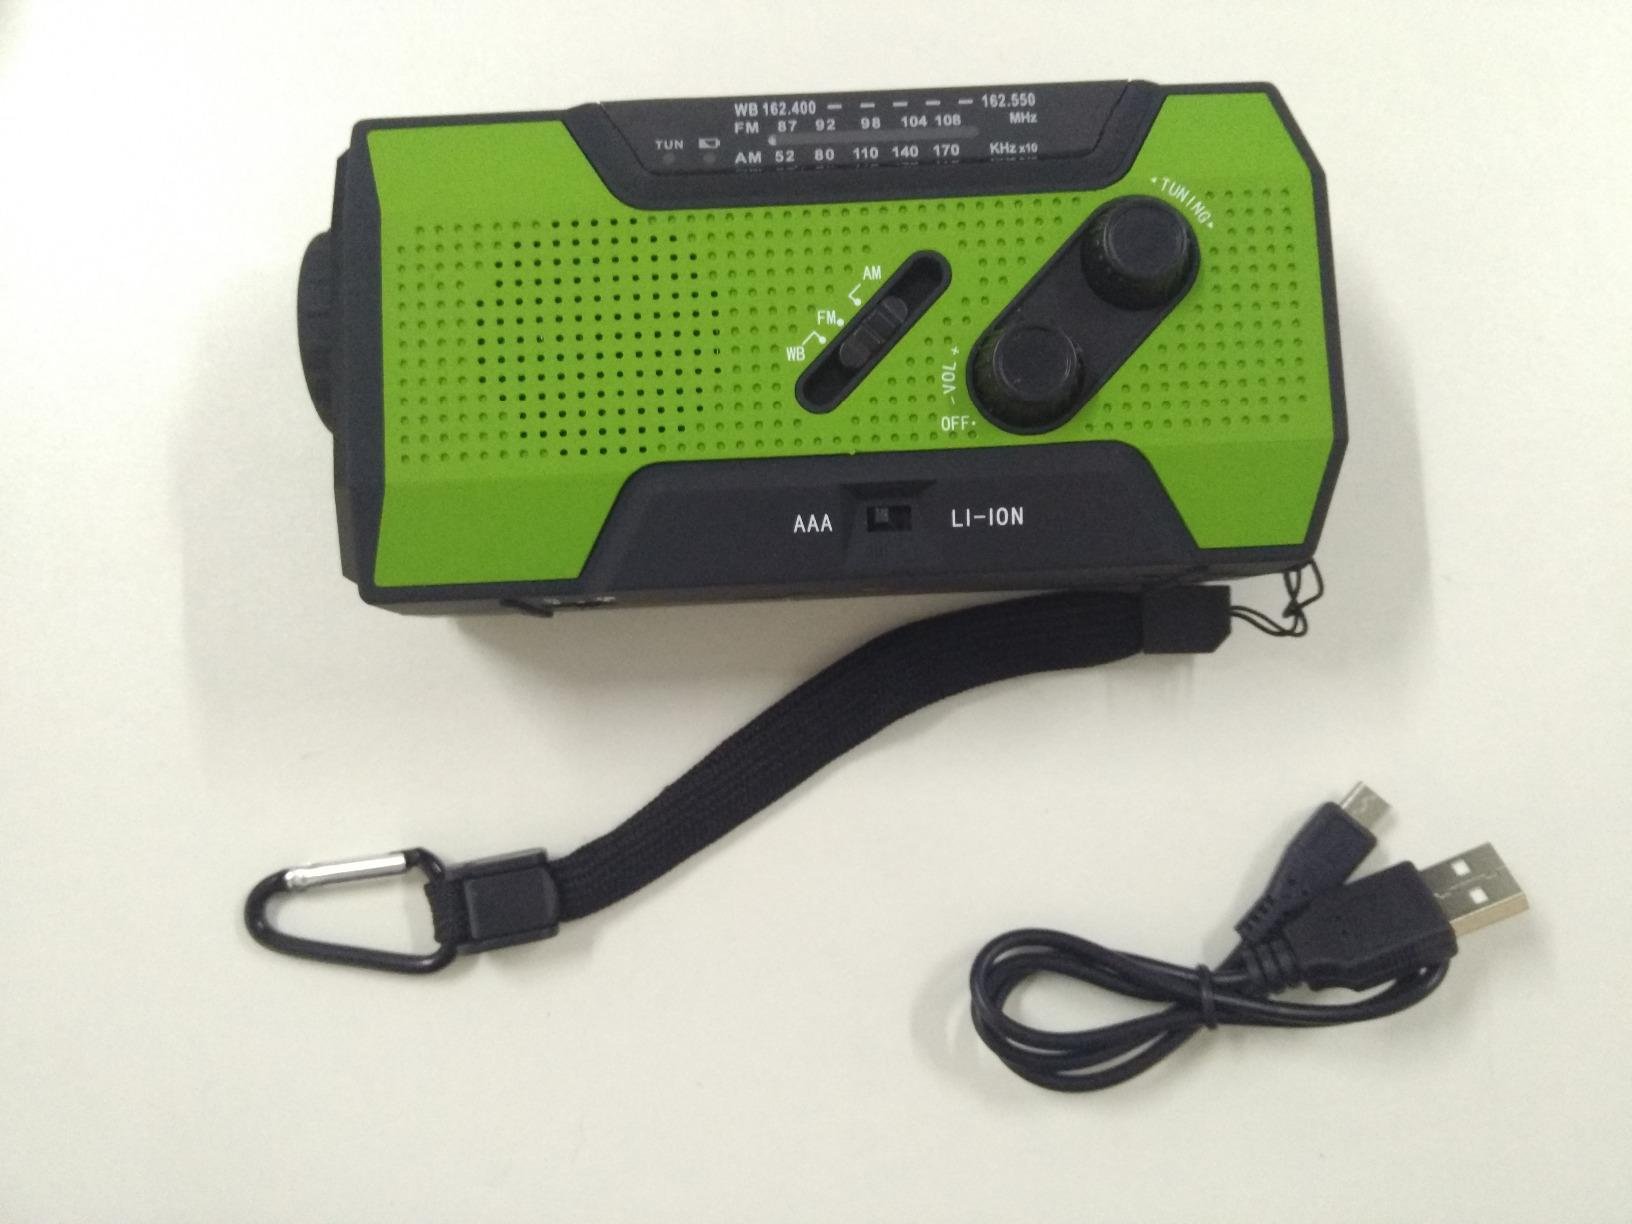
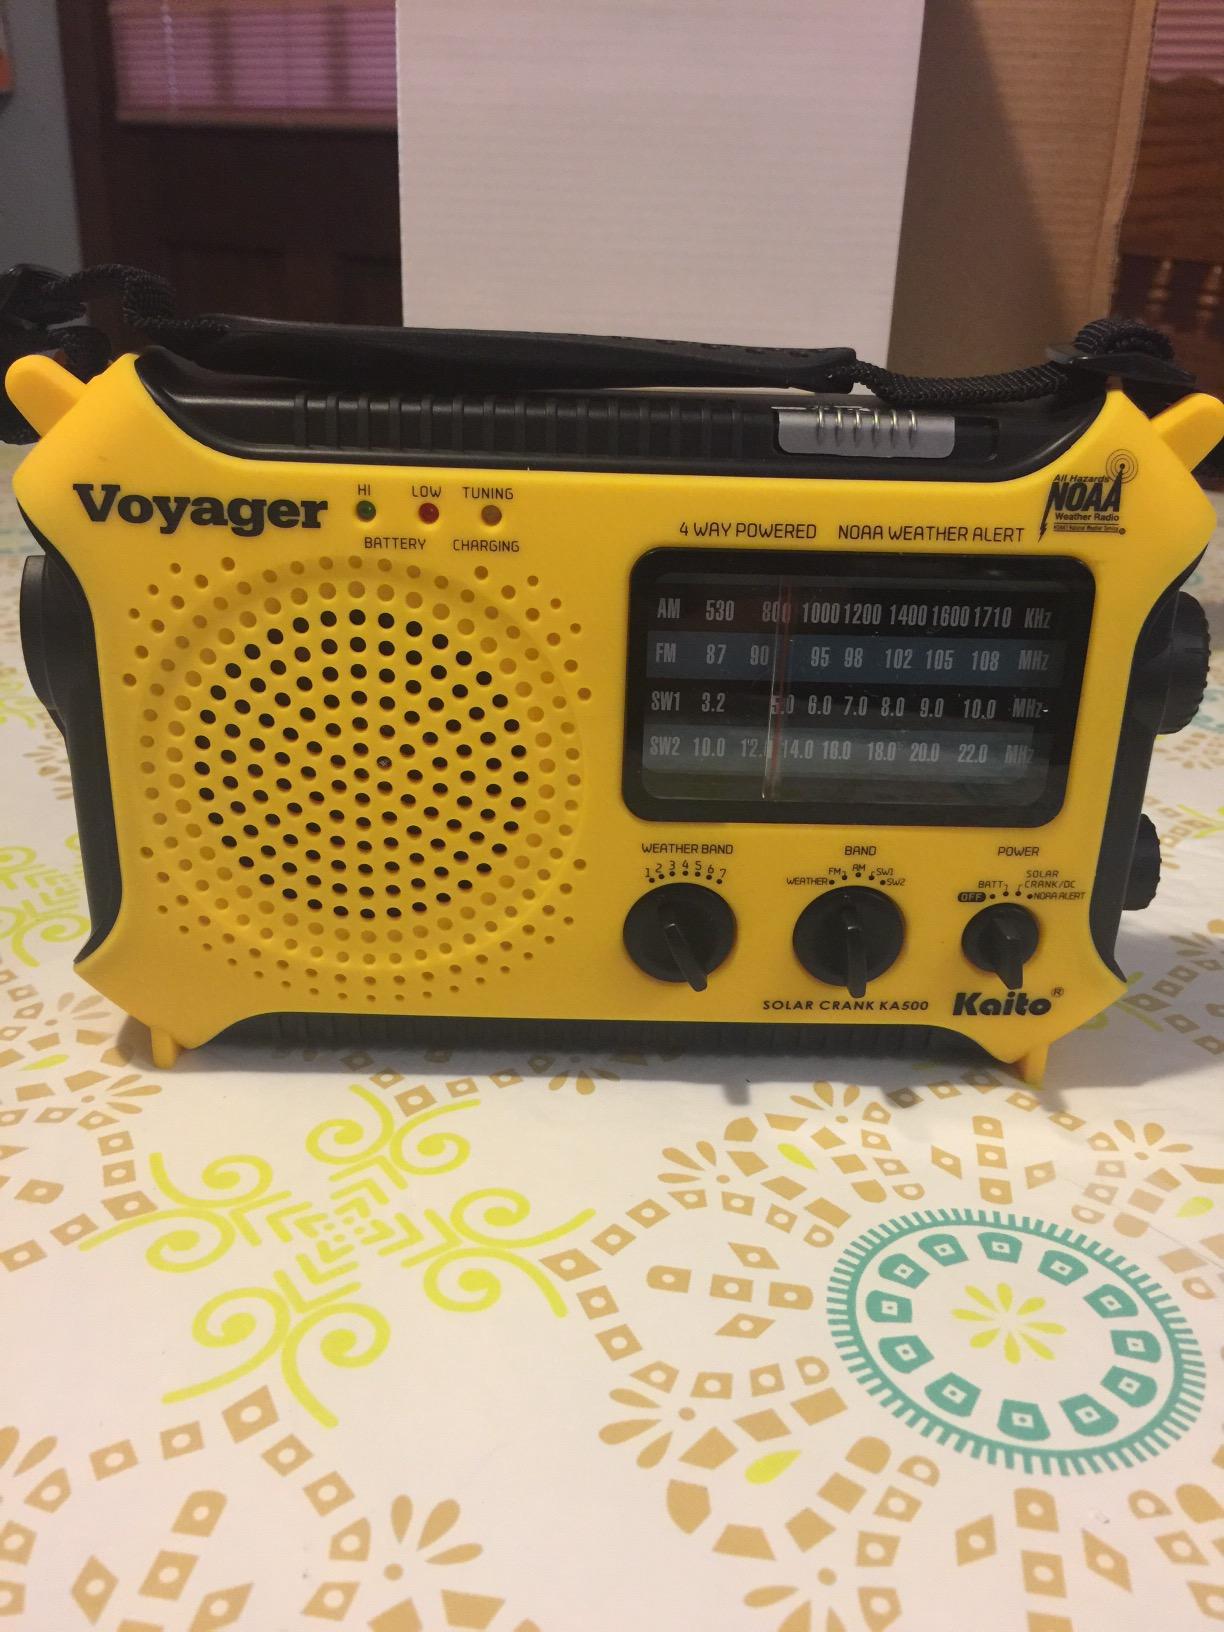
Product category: radio
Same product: no